Xeroplexa olisippensis

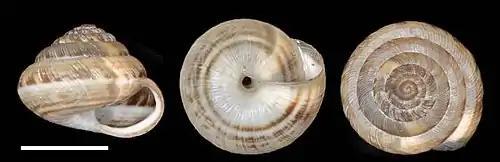
"Xeroplexa olisippensis" Boliqueime. Faro (Portugal). Scale bar 0.5 cm.

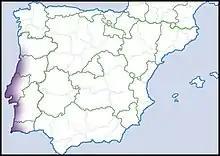
Distribution

"Xeroplexa olisippensis" has its distribution in Portugal, widely spread through the western part of the country, from Porto to Faro. It lives in ruderal habitats, open forest, grassland, edges of rivers even in dunes under the stones or on the stems of vegetation.